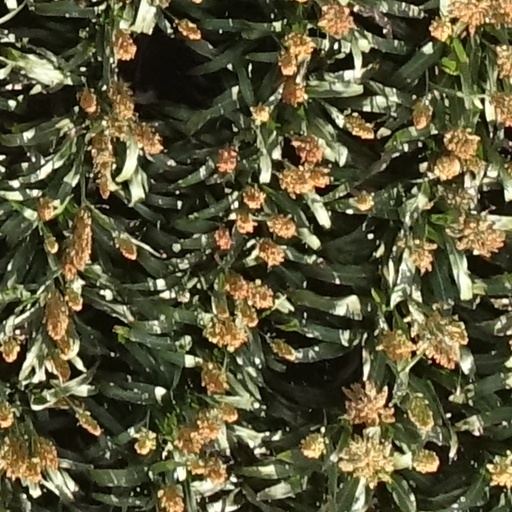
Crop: sorghum